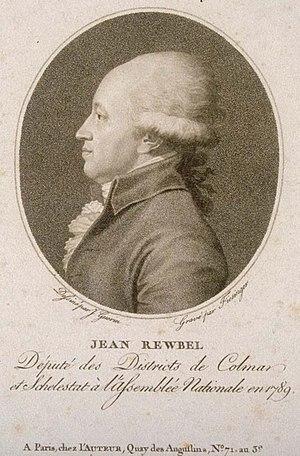
Jean-François Reubell, député des districts de Colmar et Schelestat à l'Assemblée nationale de 1789 (estampe).
Jean-François Reubell ou Rewbell, né le 6 octobre 1747 à Colmar, en Alsace, et mort le 24 novembre 1807 dans la même ville, est un homme politique et diplomate français, une figure républicaine modérée mais intransigeante de la Révolution et un de ses principaux acteurs.